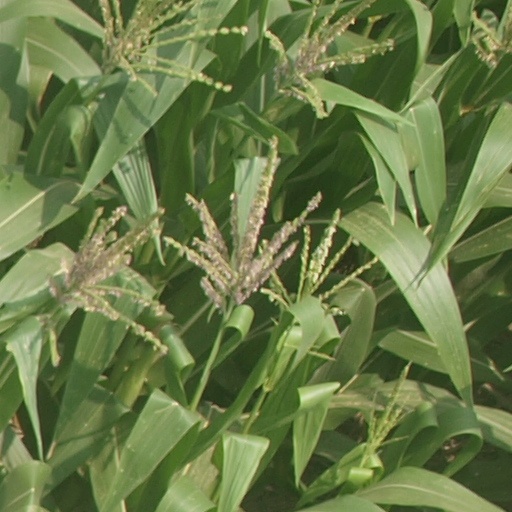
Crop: maize; corn